Friesack

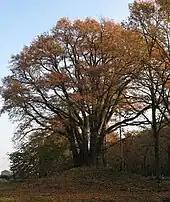
Seven Brothers Oak

During World War II, in September 1943, the Oflag 8 prisoner-of-war camp was relocated from Frauenberg to Wutzetz, present-day district of Friesack. Polish, Greek, Bulgarian and Romanian officers were held in the camp before its dissolution in April 1945.